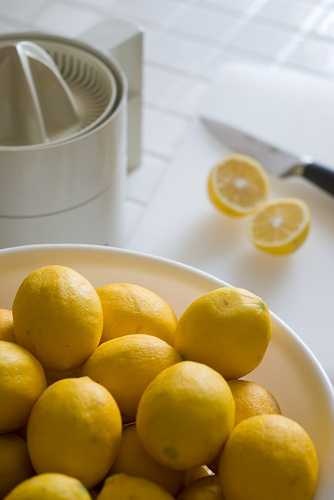
Label: Lemon